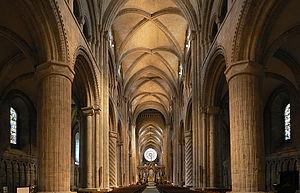
Cathédrale de Durham Galego: Catedral de Durham עברית: קתדרלת דרהאם Hrvatski: Katedrala u Durhamu Magyar: Durhami székesegyház Italiano: Cattedrale di Durham 日本語: ダラム大聖堂 ქართული: დარემის კათედრალი
La cathédrale de Durham est située dans la cité de Durham dans le comté de Durham, en Angleterre. Fondée en 1093, c'est le premier édifice anglais à avoir reçu des voûtes sur toutes ses parties, à être à la fois une abbatiale et une cathédrale, le siège d'un pèlerinage important aux reliques de saint Cuthbert et un point de défense de l'Angleterre face à l'Écosse. Elle est inscrite avec le château de Durham au Patrimoine mondial de l'UNESCO en 1986.
Architecture normande est un terme employé pour décrire le style roman créé aux XIᵉ et XIIᵉ siècles par les Normands dans les divers territoires sous leur domination ou leur influence. Ils ont introduit tout à la fois un grand nombre de monuments civils comme les châteaux, les fortifications, y compris des donjons normands, en même temps que de grands monuments religieux : des monastères, des abbayes, des églises et des cathédrales.